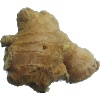
Label: ginger_root